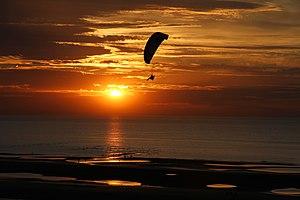
Soleil couchant vu d'un appartement le long de la digue, à Koksijde - Coxyde, Belgique
Coxyde est une commune néerlandophone de Belgique située en Région flamande dans la province de Flandre-Occidentale, sur la côte belge, dont elle est une des stations balnéaires. Elle compte environ 22 000 habitants depuis 2016.